Thommy Kane

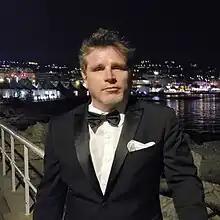
Kane in April 2023

Thommy Kane (born Thomas J Abate III; August 20, 1978, in Methuen, Massachusetts), also known as Poverty, is a filmmaker, hip-hop artist, singer, composer and actor in Los Angeles, California.